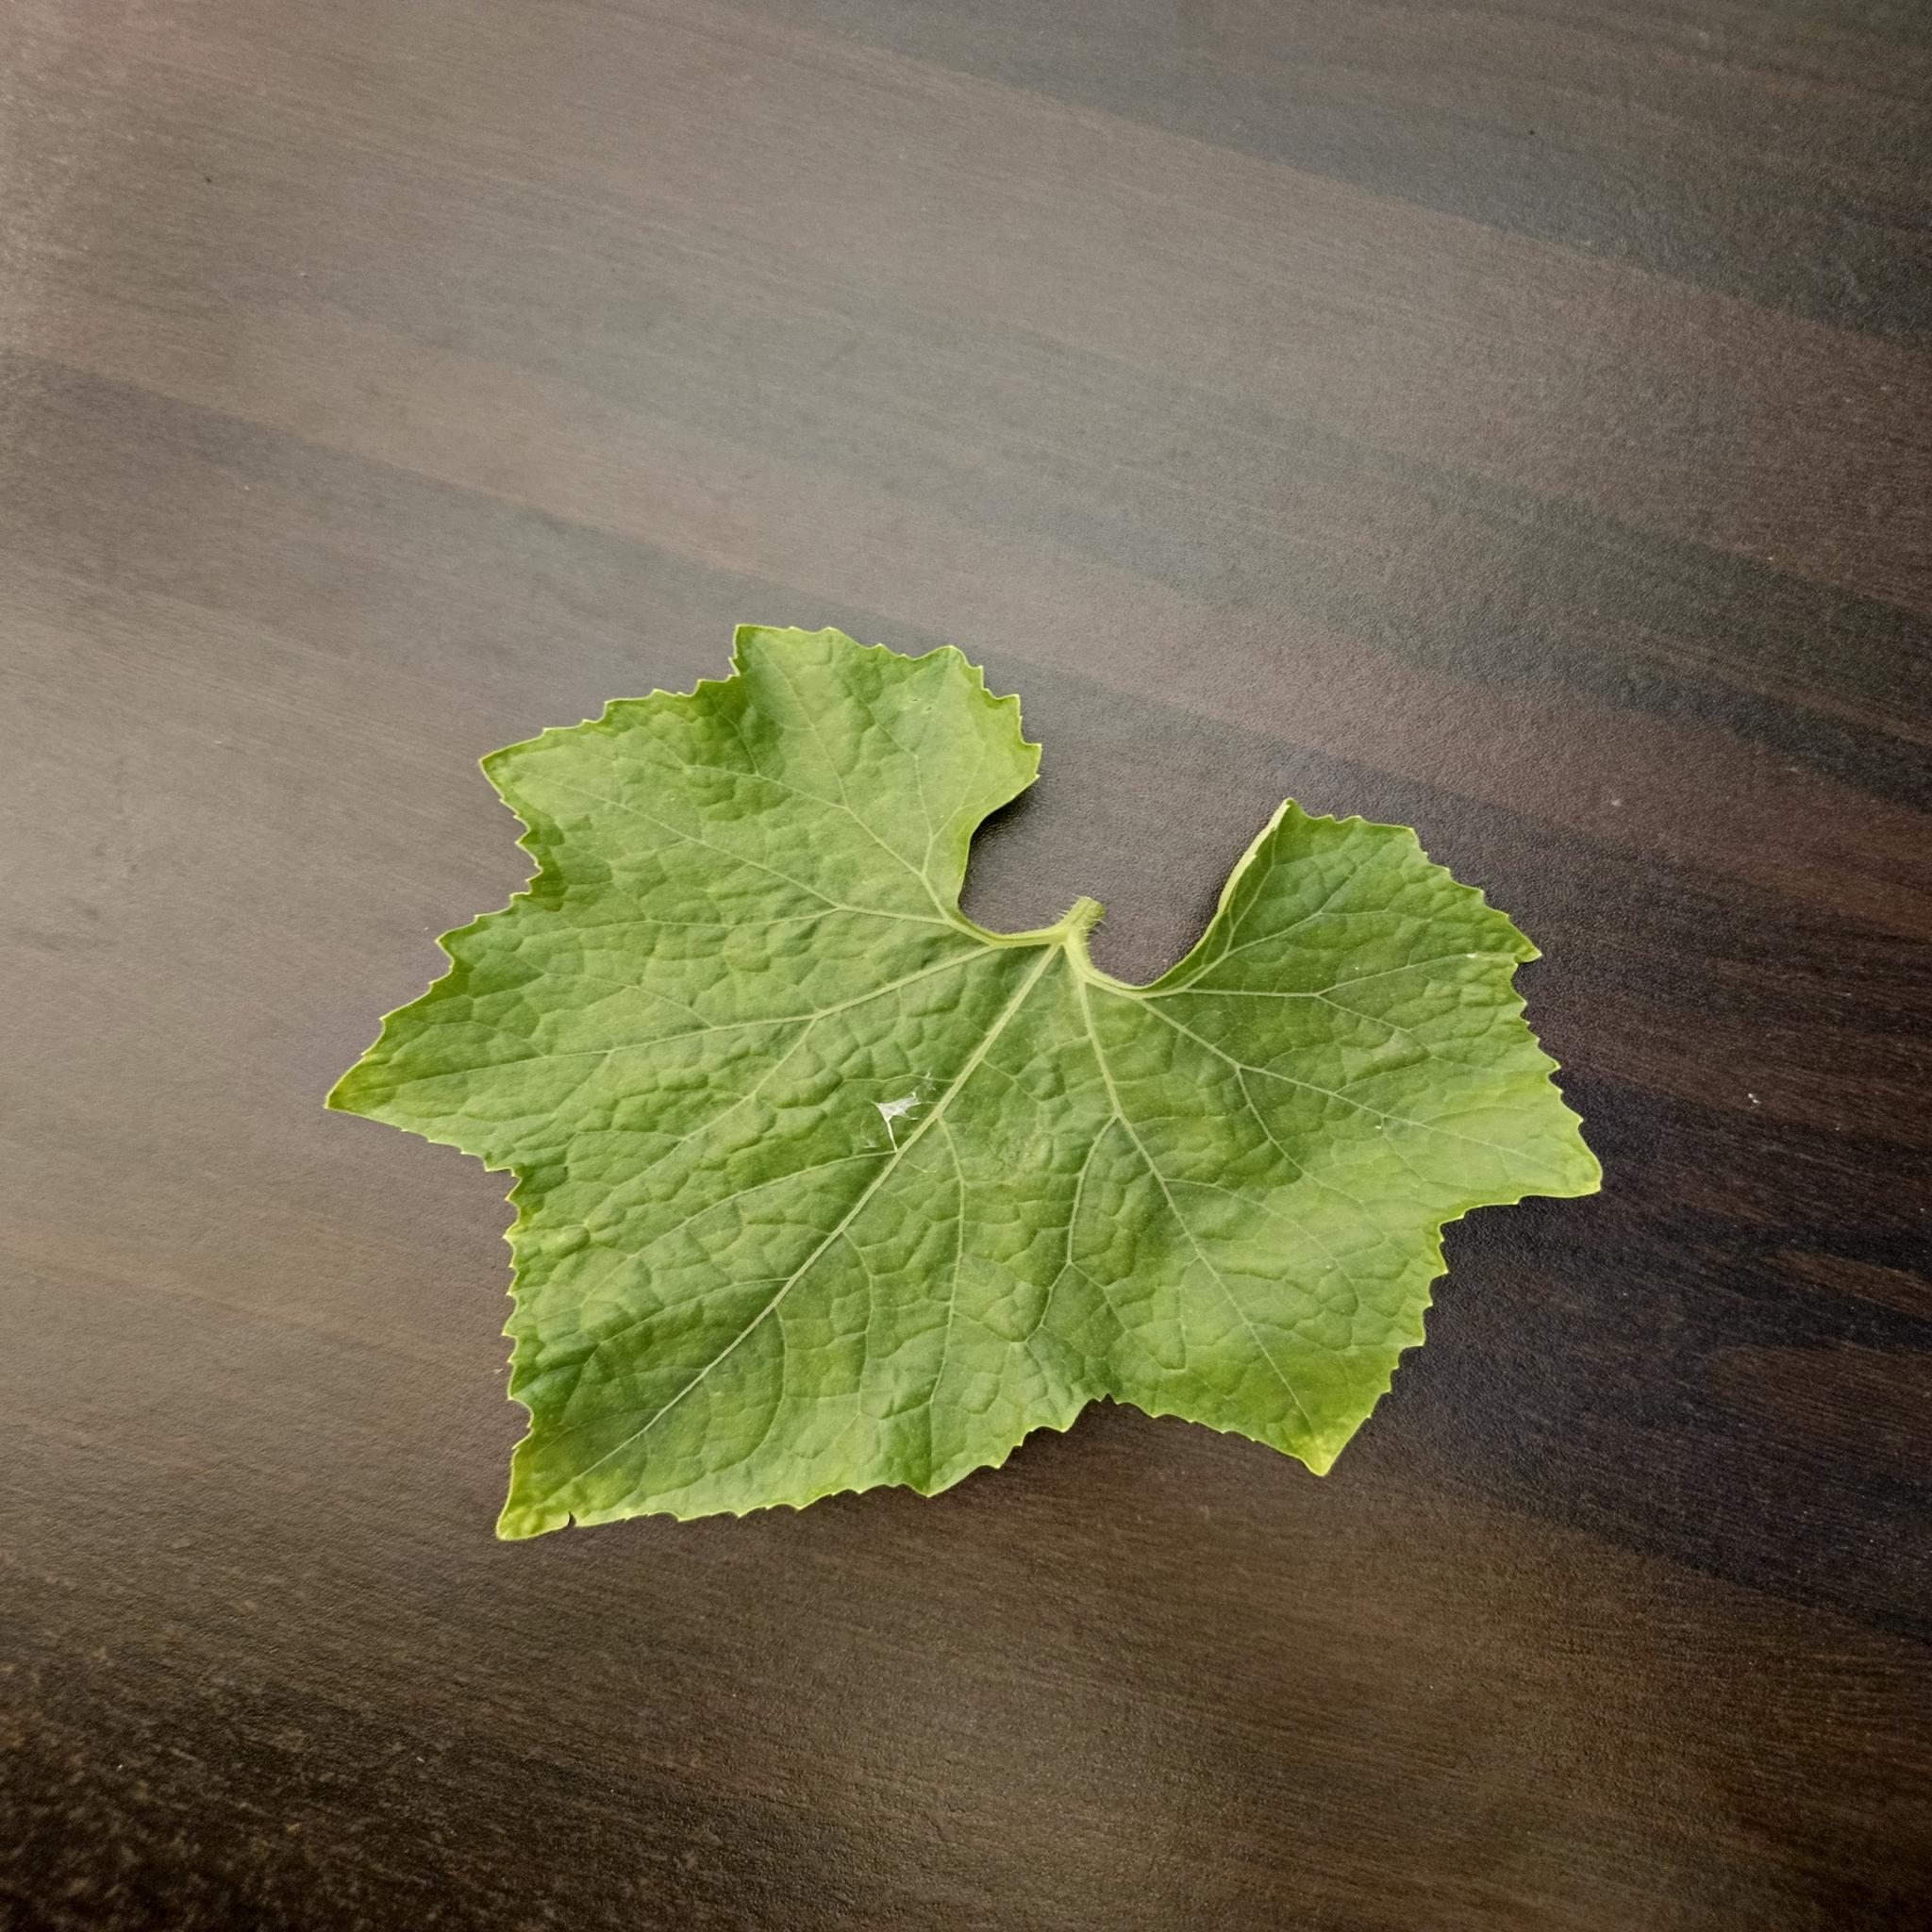
Label: Healthy